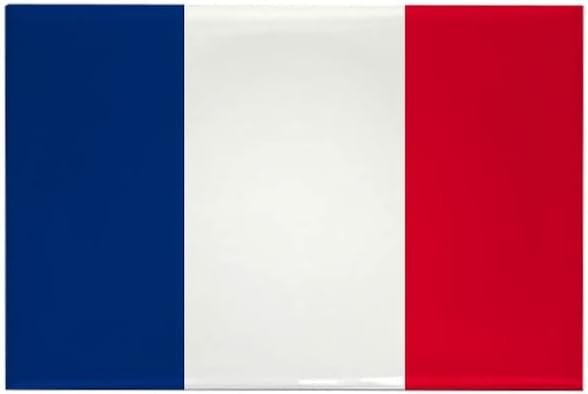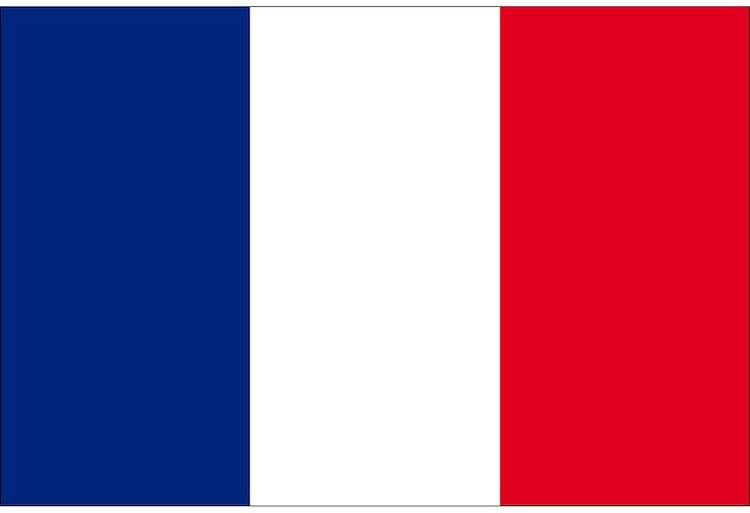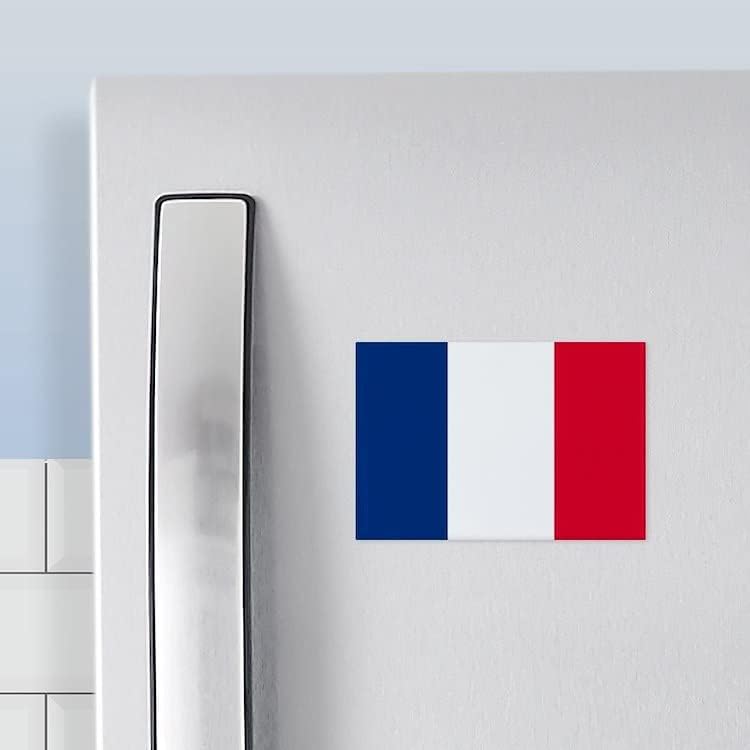
CafePress French Flag Rectangle Magnet, 3"x2" Refrigerator Magnet
Category: Amazon Home
Tell the world how you feel with this rectangle magnet! Add instant style to your refrigerator, locker, or cubicle with a design that speaks your mind. Or use this rectangle refrigerator magnet on your dishwasher or fridge to keep your reminders in view. Professionally printed on a 3"x2" metal shell with a stretched polyester film/UV protective cover, this magnet is perfect to add to your collection, or to give as a gift for men, women, and students.
Features: Express yourself with a rectangle magnet design that fits your sense of humor, political views, or promotes your cause and beliefs. | Our high quality fridge magnet is professionally printed on 3.125" x 2.125" metal shell (approximate size) with a flat magnetic backing. This rectangle refrigerator magnet is also protected by a clear mylar/UV cover. | Use it on your refrigerator, locker, cubicle, tool box, or as a dishwasher magnet for some attention-grabbing style. | These novelty magnets are the perfect indulgence for your passion, personal magnet collection, or make great funny or unique gifts for men, women, and students. IMPORTED. | A Special Gift for any occasion. Perfect to give your friends and family for a birthday, as a Christmas gift, or just because.